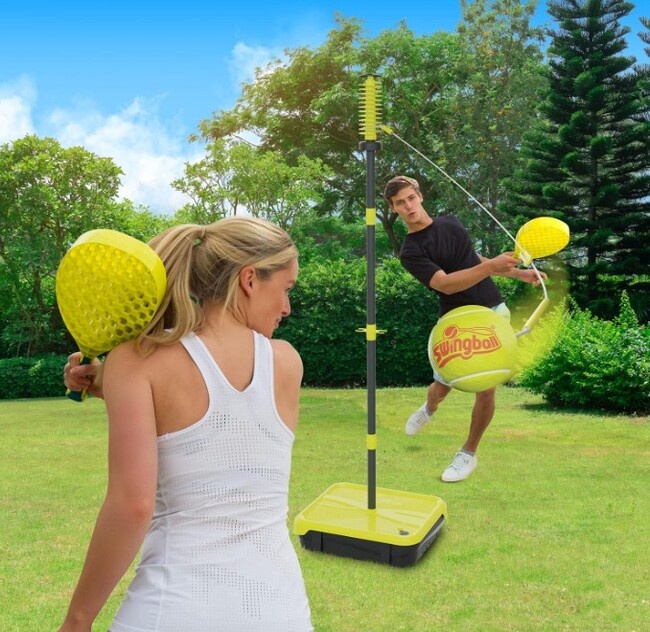
Swingball Pro21
New Swingball PRO21 is the portable, all-surface tether tennis game designed for non-stop action! Set it up in seconds with the compact carrying case, and youG├ç├ûre ready to play anywhere and no more chasing balls! Perfect for training your hand-eye coordination, dexterity, and motor skills! Whether playing solo or with friends, Swingball helps improve your precision and reflexes with every swing. The PRO21 set is built for speed and designed for kids, teens, young adults, and competitive players who want a faster, longer game! More spirals on the ball means more intense rallies and even more fun! Play on any surface! Grass, concrete, sand, or decking. Swingball PRO21 is made to go wherever you go! Simply fill the base with water or sand for stability, and youG├ç├ûre all set for hours of active play that promotes bilateral coordination. INCLUDES: 1- Swingball Pro. 2 Heavy duty paddles. Base inset scoring system. Steel tube adjustable up to 71in. Dimensions 19.7 x 16.5 x 71 in. Weight: 5lbs. Ages 6+
Brand: National Sporting Goods
Category: Sporting Goods > Outdoor Recreation > Outdoor Games > Tetherball > Tetherball Sets